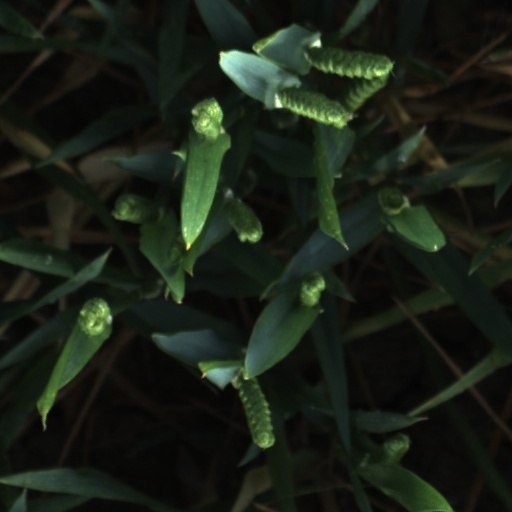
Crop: wheat